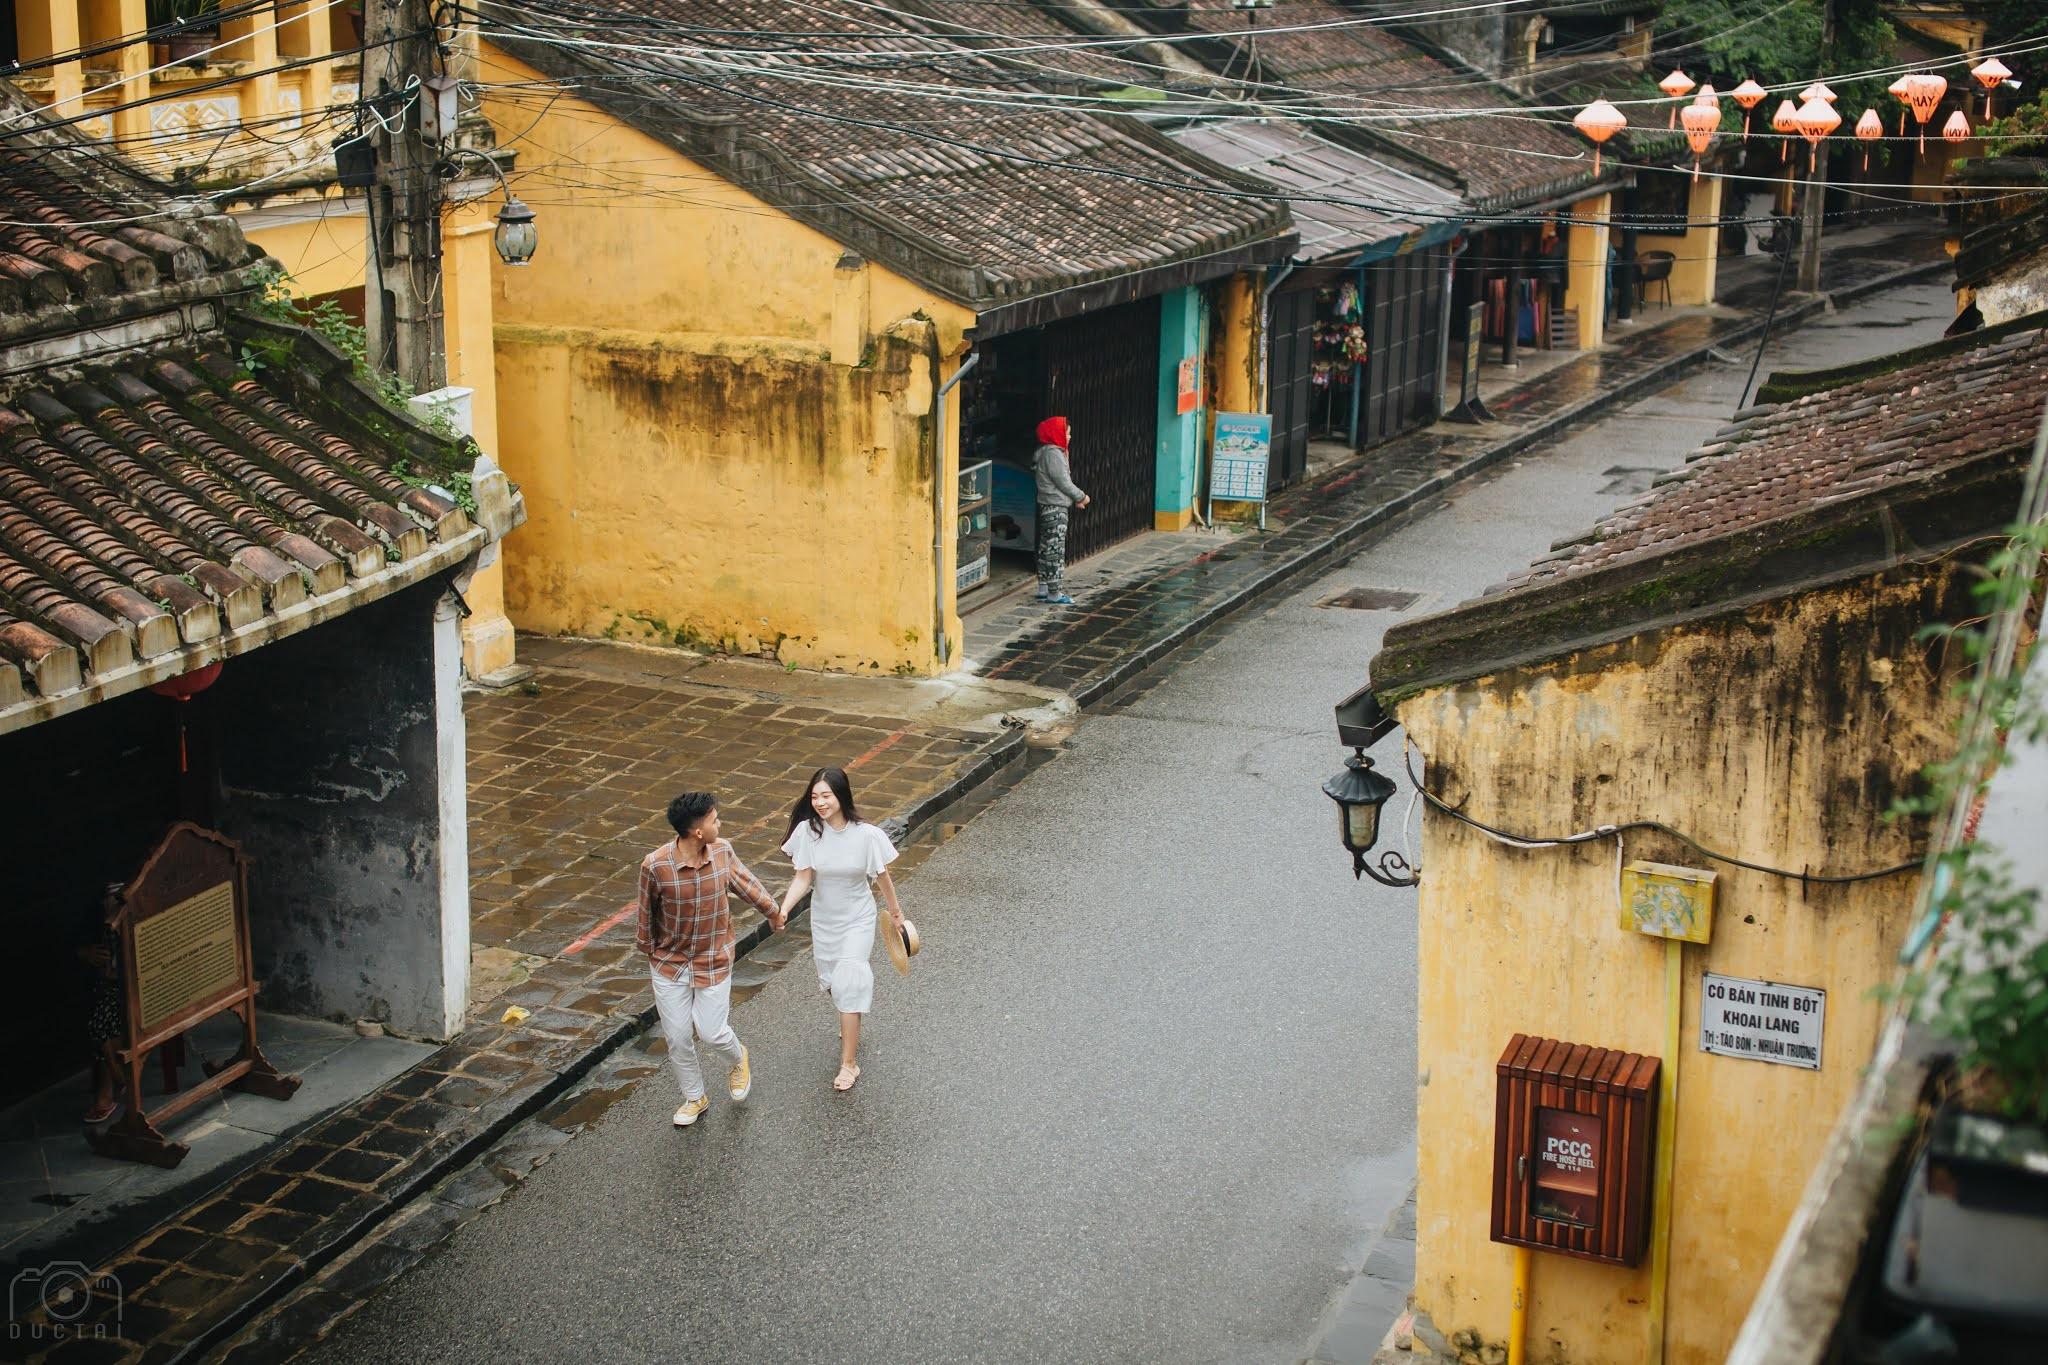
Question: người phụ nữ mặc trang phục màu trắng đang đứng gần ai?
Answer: người đàn ông mặc áo sọc ca rô